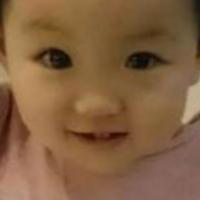
Age group: age 01-10